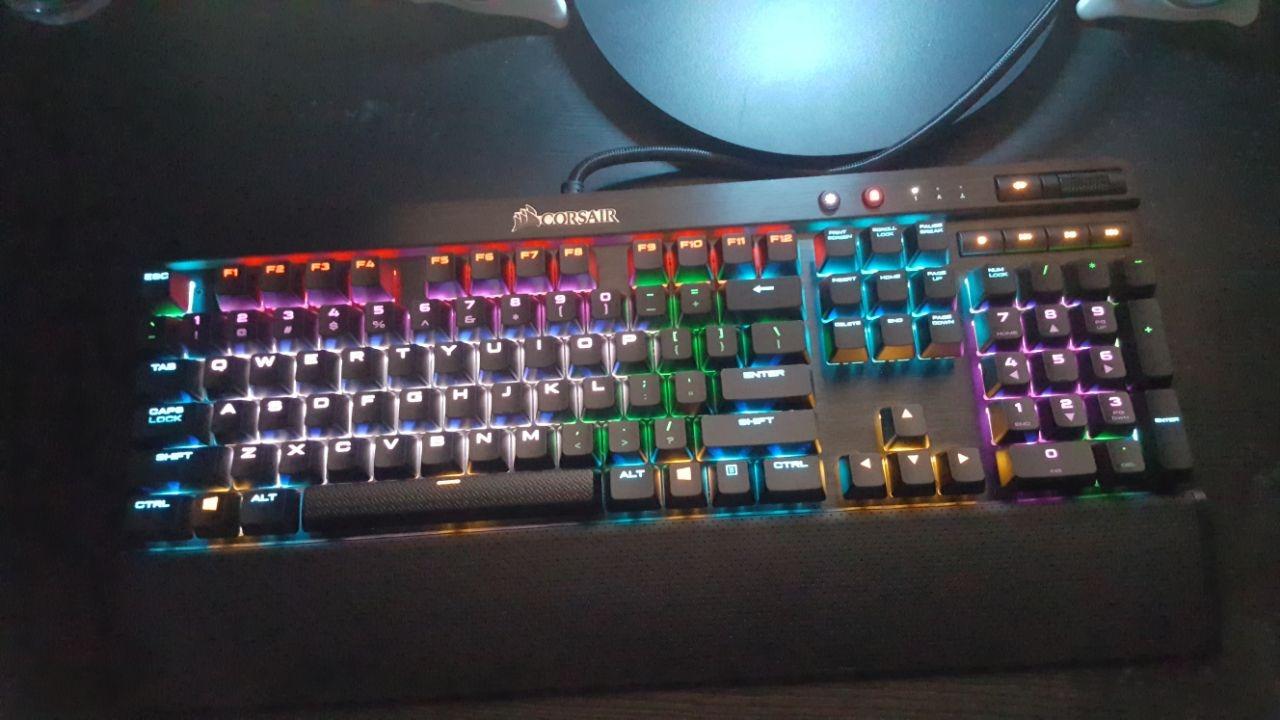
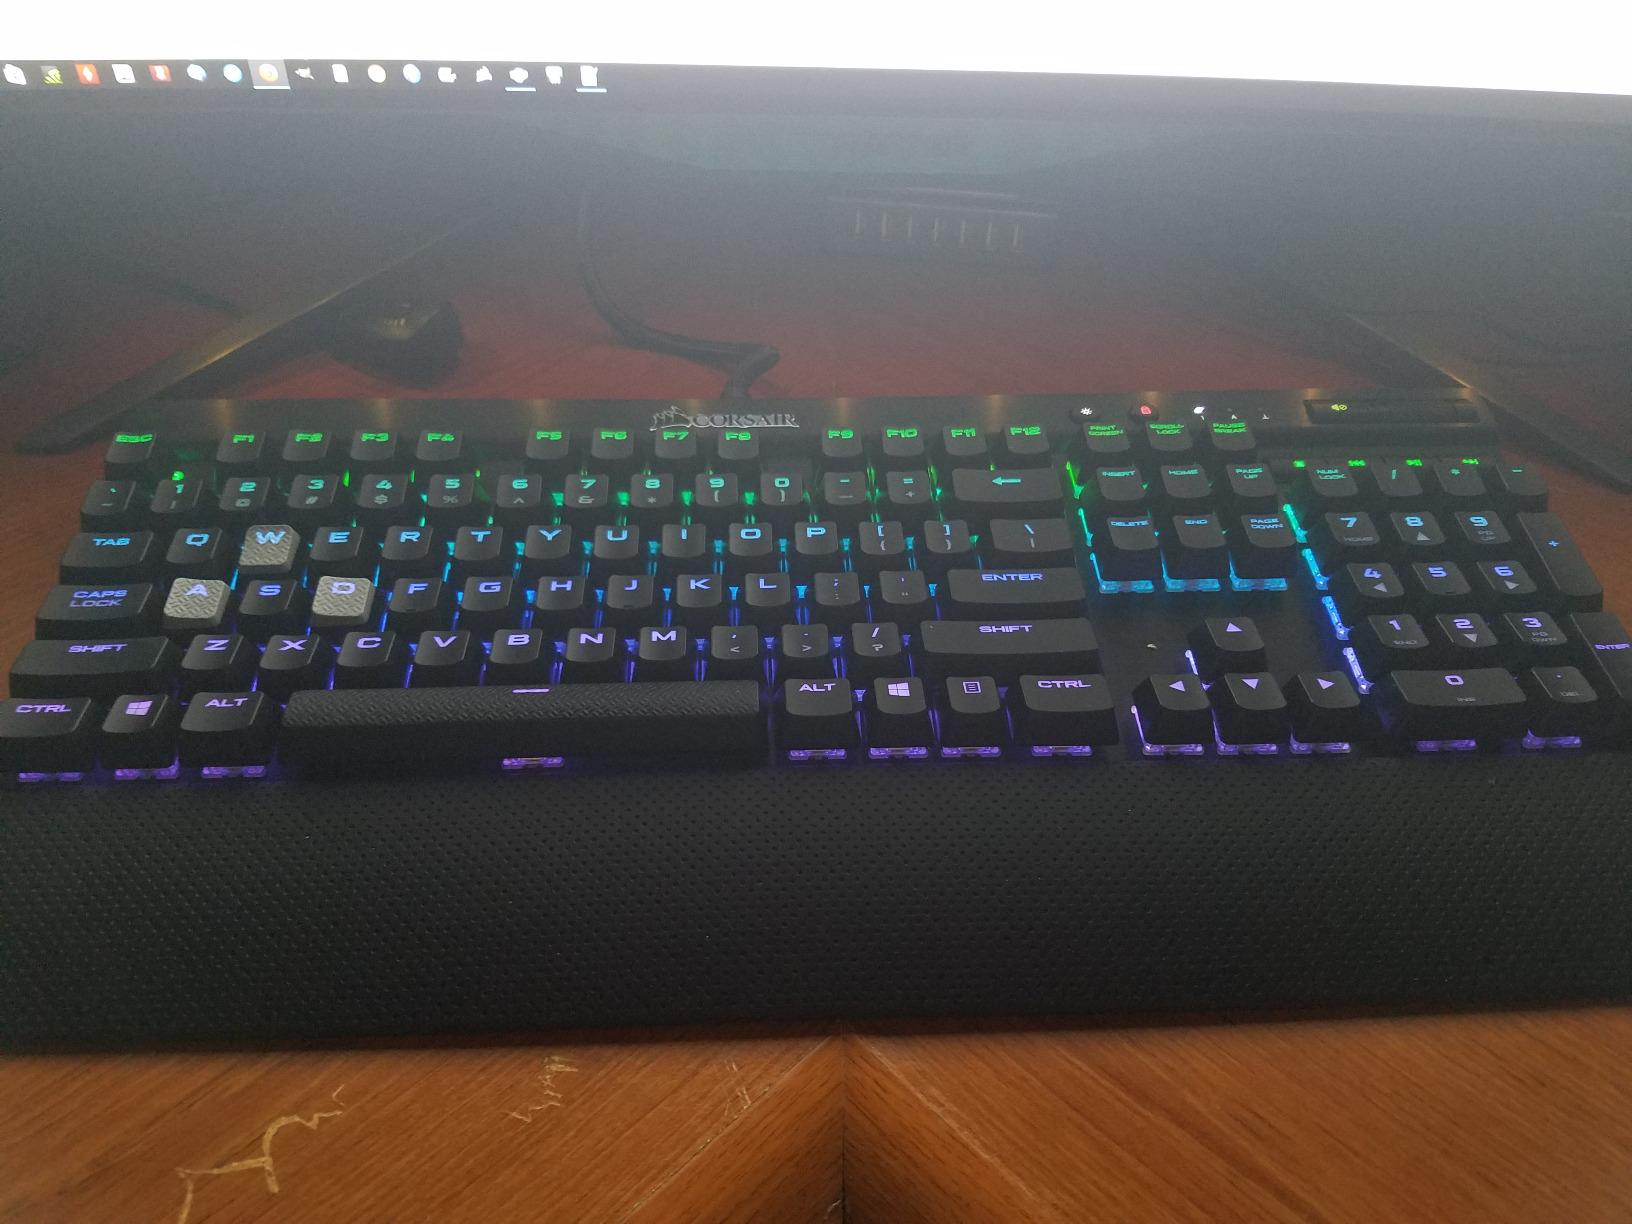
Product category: keyboard
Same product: yes